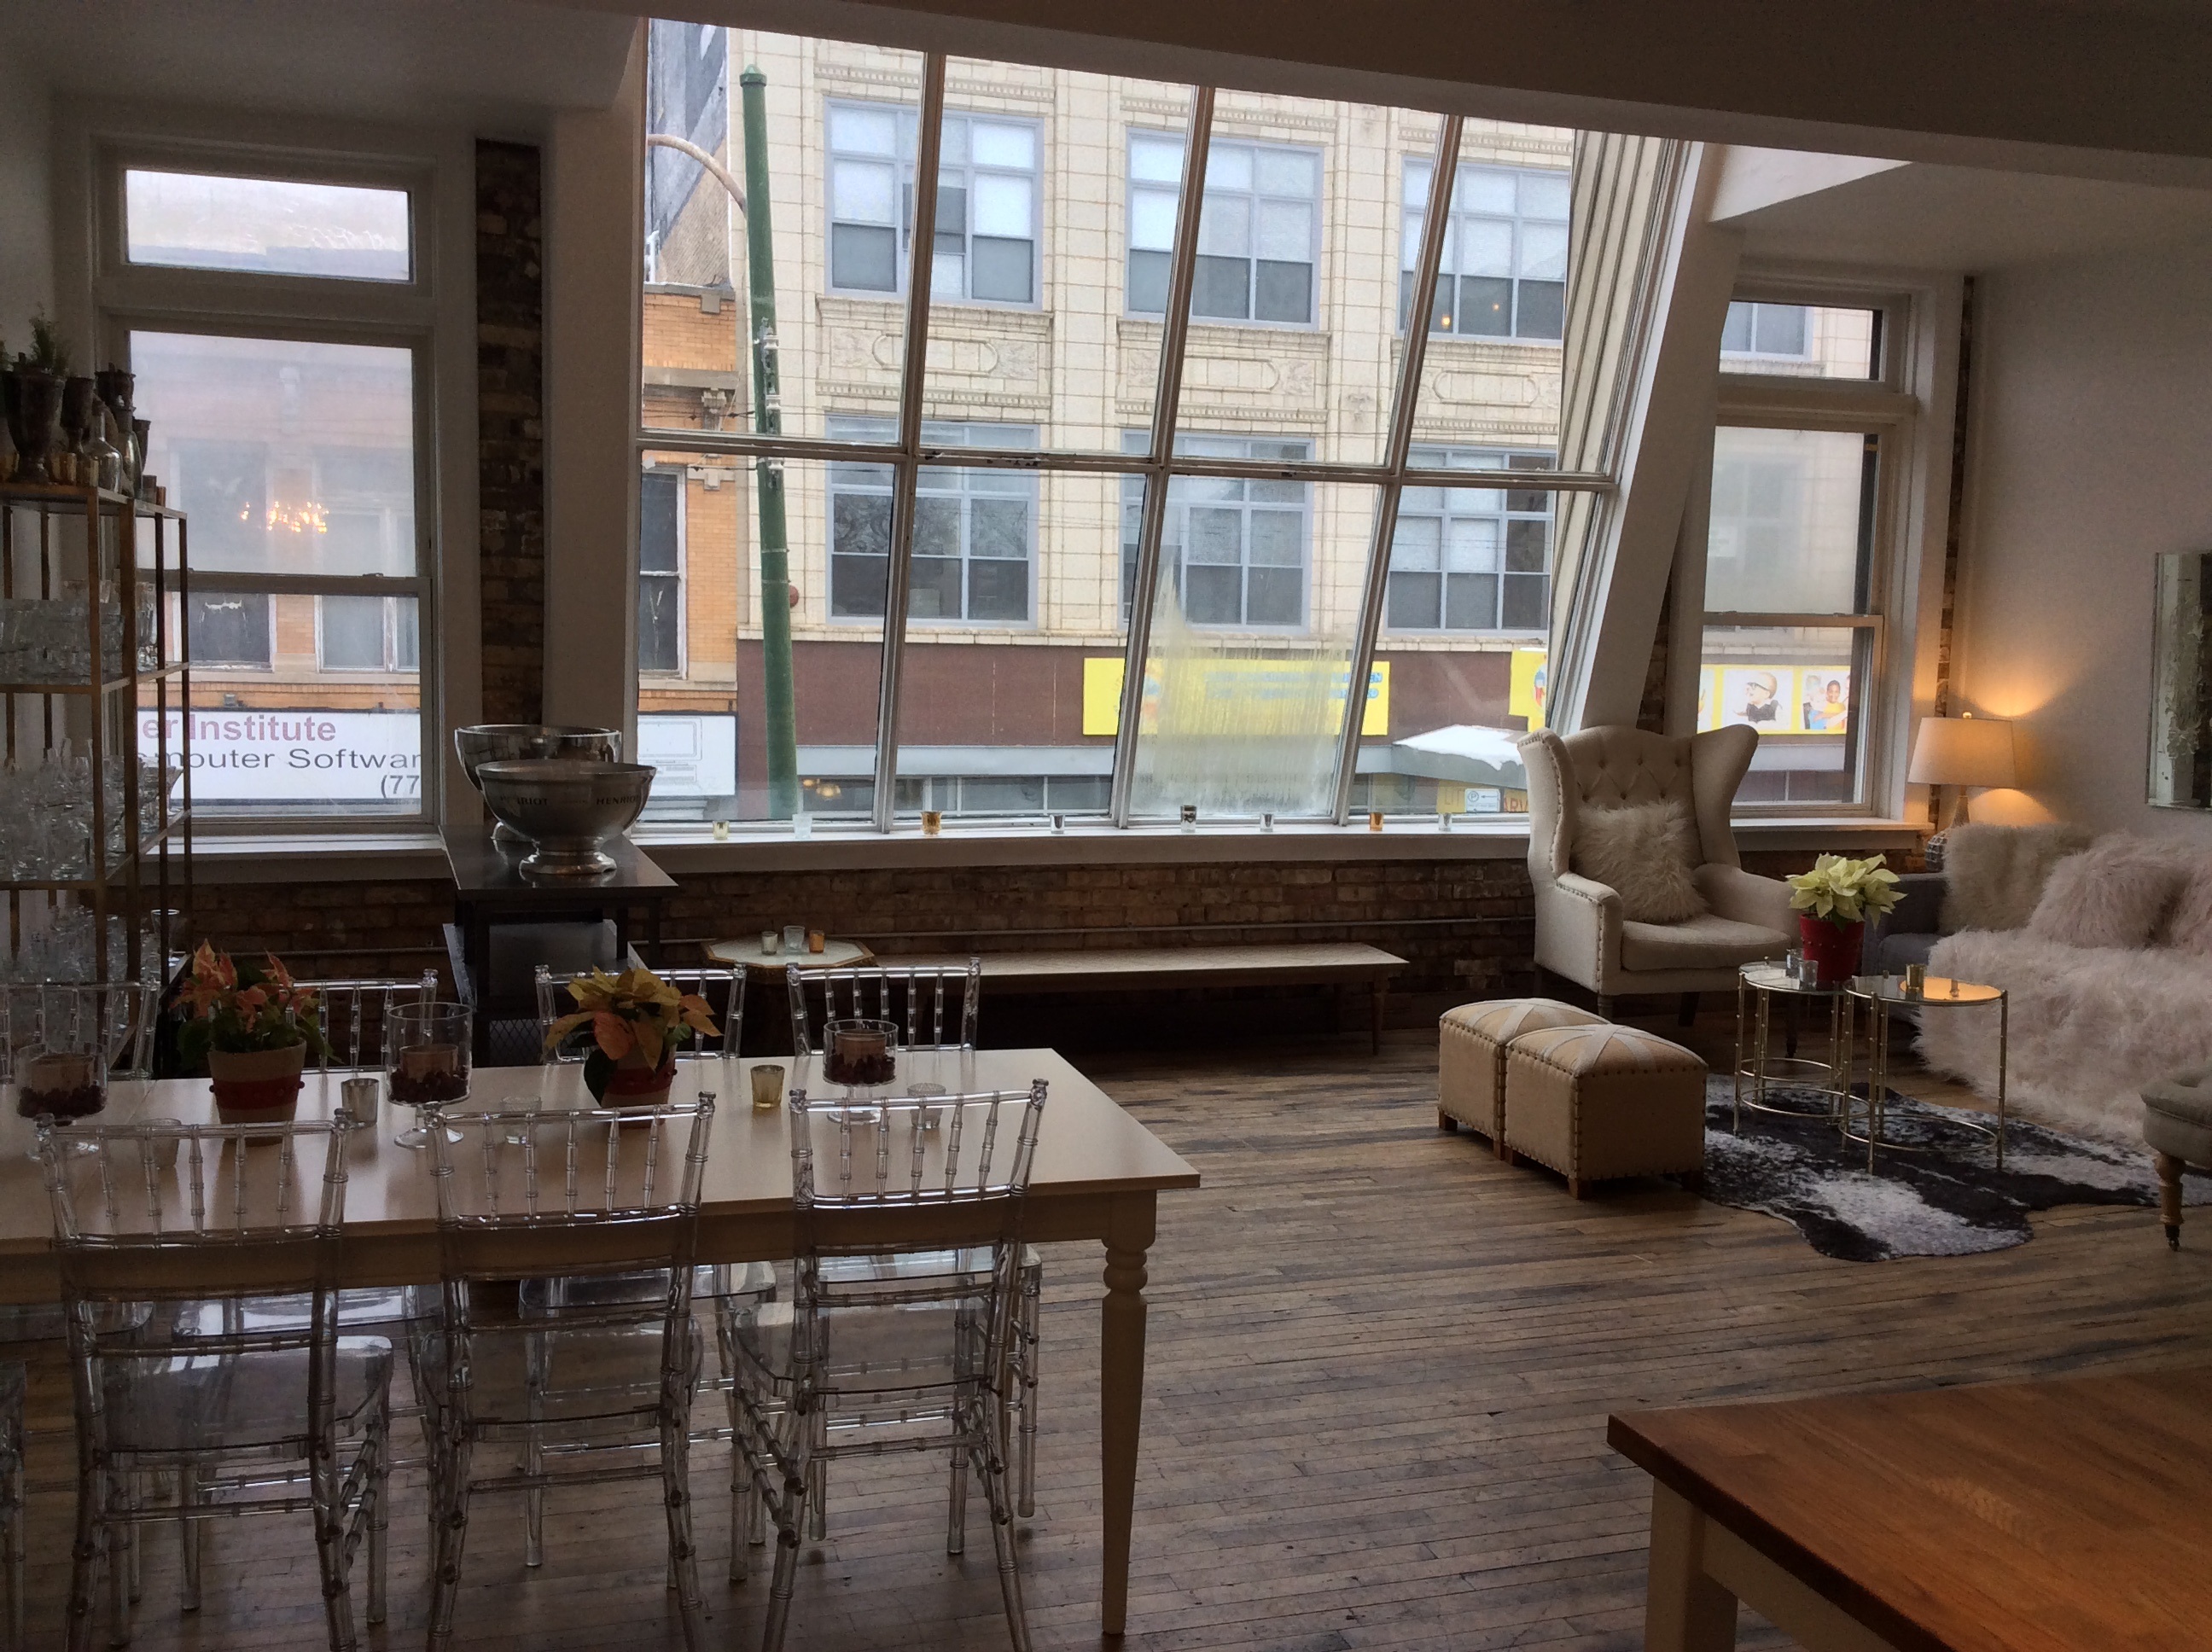
table, wood, floor, interior, home, property, living room, furniture, room, apartment, interior design, luxury, design, estate, contemporary, condominium, real estate, dining room, luxury home interior, window covering, outdoor structure